Coat of arms of Medellín (Colombia)

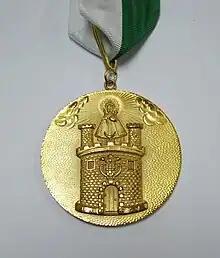
The "Medalla Alcaldía de Medellín" (Medellín City Hall Medal) features the arms of the city.

The "Medalla Alcaldía de Medellín" is the highest distinction of the municipal administration, and was established by Decree 845 of August 10, 1992, when Luis Alfredo Ramos Botero was Mayor of Medellín. This decoration consists of a metal disk, on the obverse side of which there is a reproduction in relief of the arms of the city and, on the reverse side, the legend "Medalla Alcaldía de Medellín" (Medal of the City Hall of Medellín). In addition, the medal is attached to a ribbon with the colors of the municipal flag, which allows it to be hung around the neck for display. It is also accompanied by a lapel shield and a military lapel shield, both with the same design as the main medal.